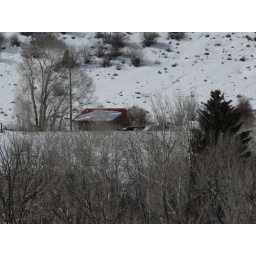
There is a Bald Eagle flying just above the trees & below and to the right of the barn